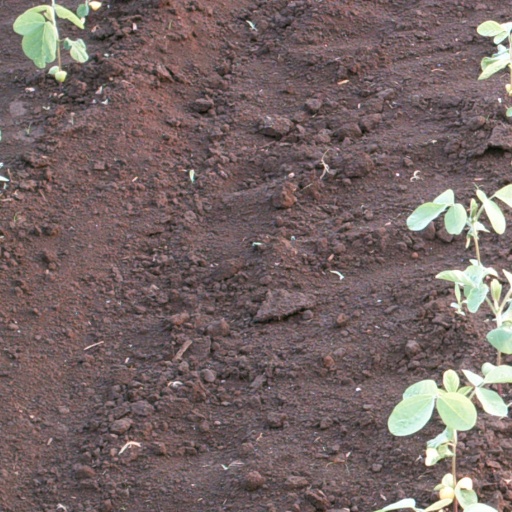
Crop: soybean